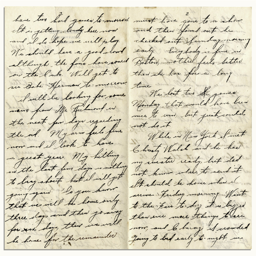
person signed -- my arm feels fine now and i look to have a great year .